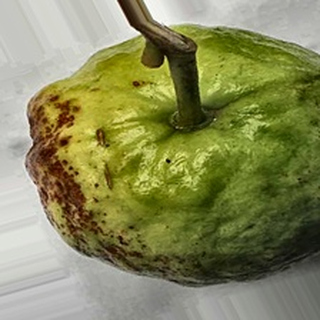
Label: guava_anthracnose